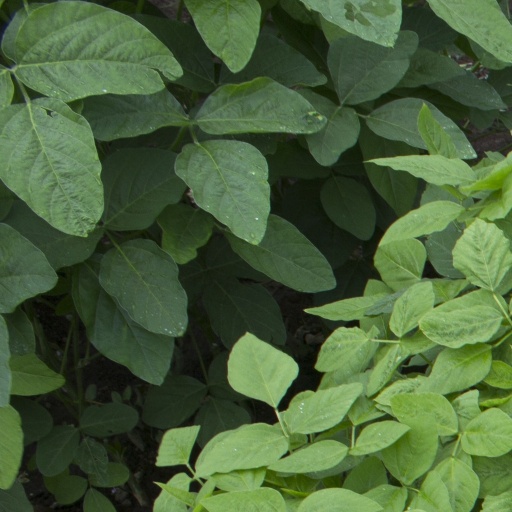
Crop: soybean